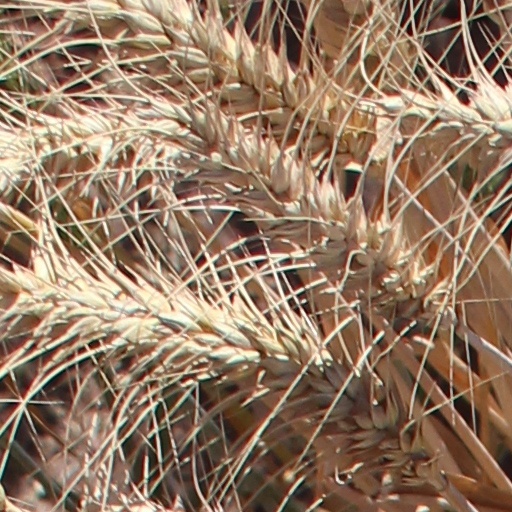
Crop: wheat